Billy Smart Sr.

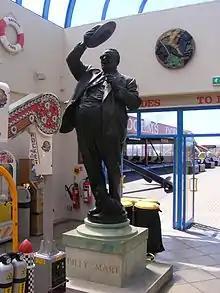
Statue of Billy Smart at Littlehampton, Sussex

William George Smart Sr. (25 April 1894 – 25 September 1966) was a British showman, fairground proprietor and circus proprietor, the founder and owner of Billy Smart's Circus.